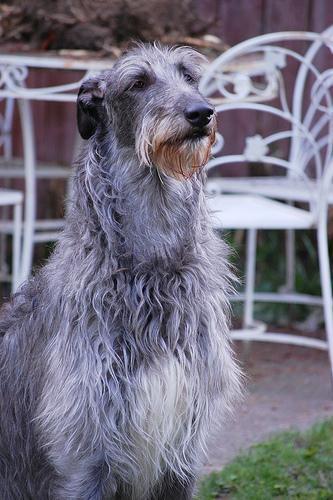
Scottish_deerhound